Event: Nepal Earthquake
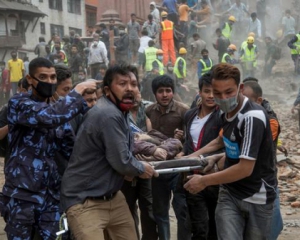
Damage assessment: damage